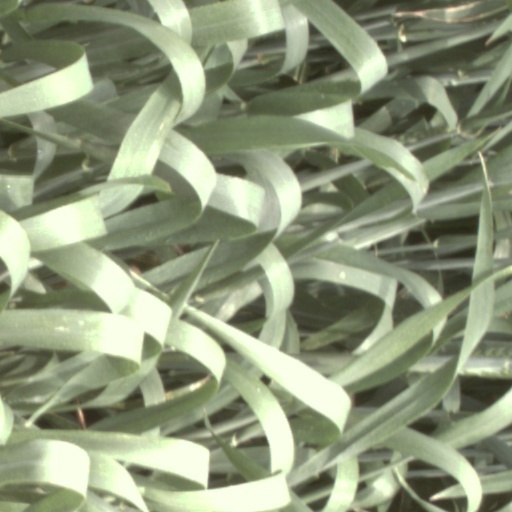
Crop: wheat